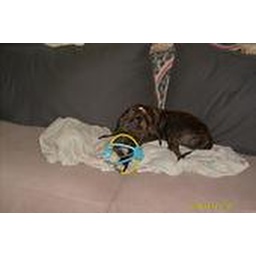
This is my brothers dog bennie and he got his head stuck in the cats toy.